Ignacio Romero Raizábal

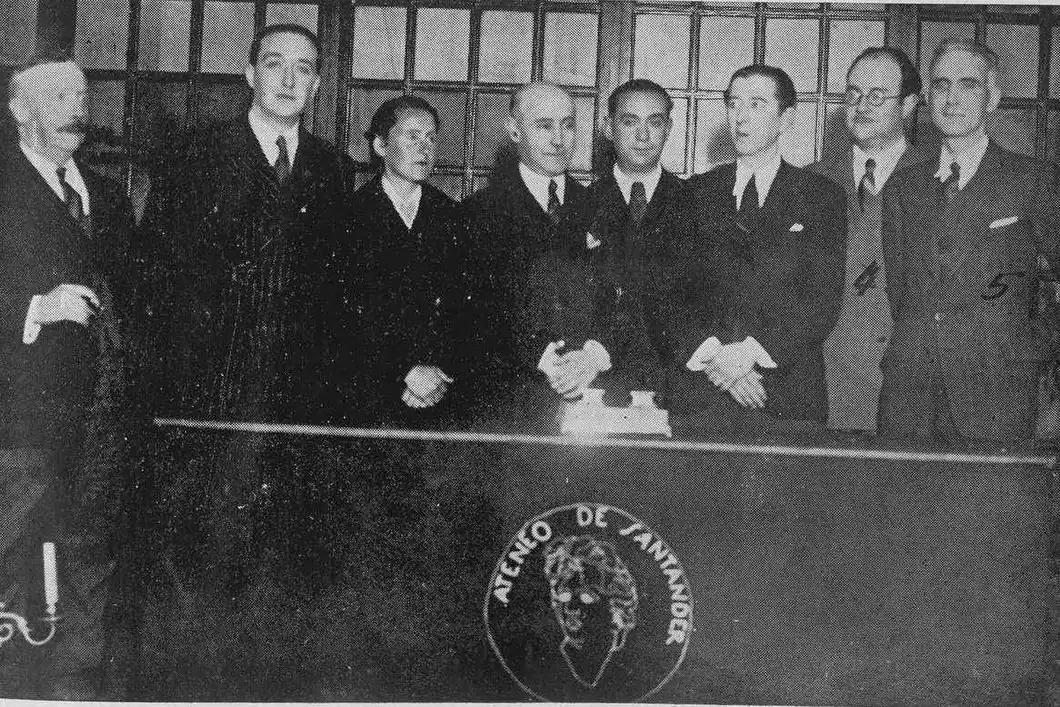
Romero (2fL) among Cantabrian writers, Santander 1936

Apart from poems and novels, Romero wrote also documentary and essayistic works. Chronologically the first one is "Boinas Rojas en Austria" (1936), covering the journey of the author and the Carlist executive to the funeral of Don Alfonso Carlos. "Regalo de la boda" (1939) was collection of his earlier "Tradición" articles, "La paloma que venció a la serpiente" (1943) was a set of essays on Cristero war in Mexico, while "Sendero de luz" (1948) and "A la hora de la Salve" (1950) were pieces on religious topics. "Heroes de romance", "25 hombres en fila" (both 1952) and "Era un monje perfecto" (1954) are attempts in psychology and contain short individual portraits of persons related to Carlism or religion. "Altar y trono" (1960, re-worked and re-issued in 1968 as "El carlismo en el Vaticano") is a loose historiographic attempt to reconstruct relations between Carlist kings and Vatican, while "El prisionero de Dachau 156.270" (1972) is a set of hagiographic essays revolving around Don Javier and his lot during World War Two.